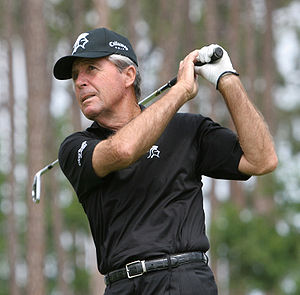
Gary Player
Player i 2008
Gary Player er en sydafrikansk professionel golfspiller. I løbet af sin karriere har han akkumulerede ni store mesterskaber, seks Champions Tour store mesterskabssejre, samt tre Senior British Open Championships på European Senior Tour. I en alder af 29, vandt han i 1965 US Open og blev den eneste ikke-Amerikaner til at vinde alle fire majors. Player blev den kun tredje spiller i historien til at gøre dette, efter Ben Hogan og Gene Sarazen, og kun Jack Nicklaus og Tiger Woods har udført den bedrift siden. Player har vundet 165 turneringer på seks kontinenter over seks årtier, og blev optaget i World Golf Hall of Fame i 1974.